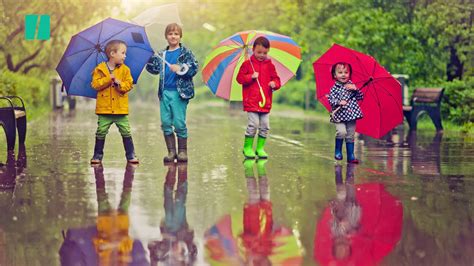
Weather: rain or strom